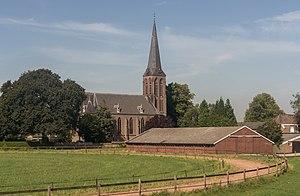
Herwen est un village situé dans la commune néerlandaise de Zevenaar, dans la province de Gueldre.